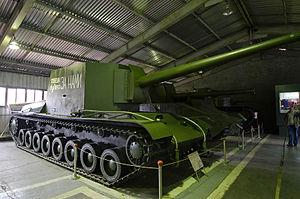
Un canon automoteur, ou automoteur d'artillerie, est un véhicule qui donne de la mobilité à l’artillerie. Doté d’une grande mobilité grâce à ses roues ou chenilles, il peut accueillir un obusier, un canon, un mortier ou encore un lance-missile/roquette. Les automoteurs sont souvent utilisés pour des séries de tirs indirects de soutien sur le champ de bataille.